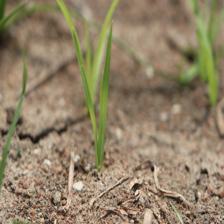
Label: Grass